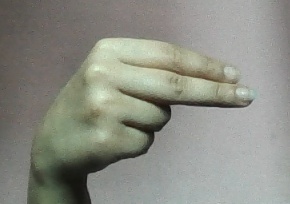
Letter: ain